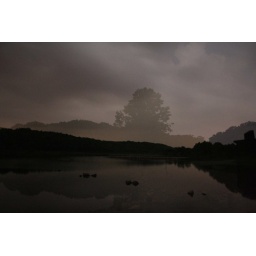
Double exposure of lake making trees and hills appear in the background.